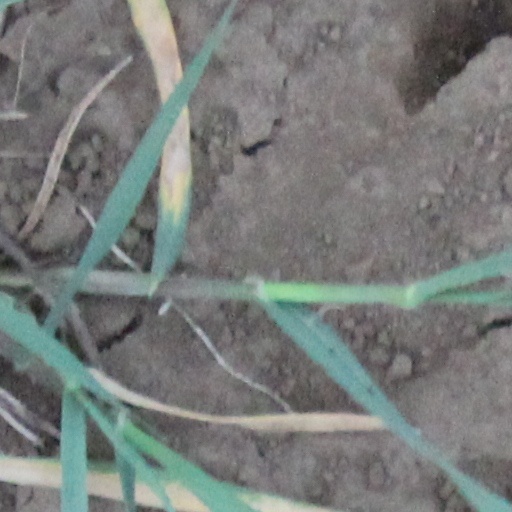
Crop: wheat